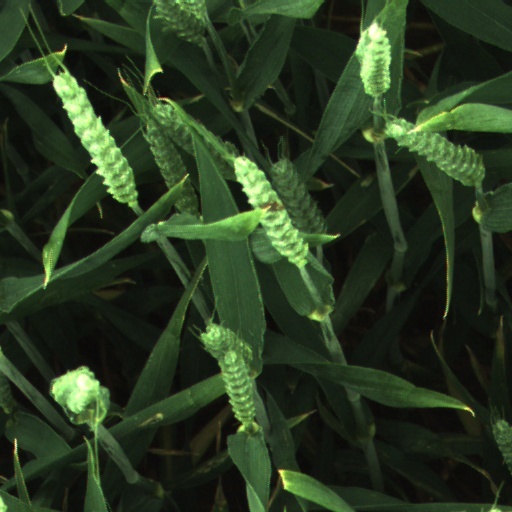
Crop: wheat